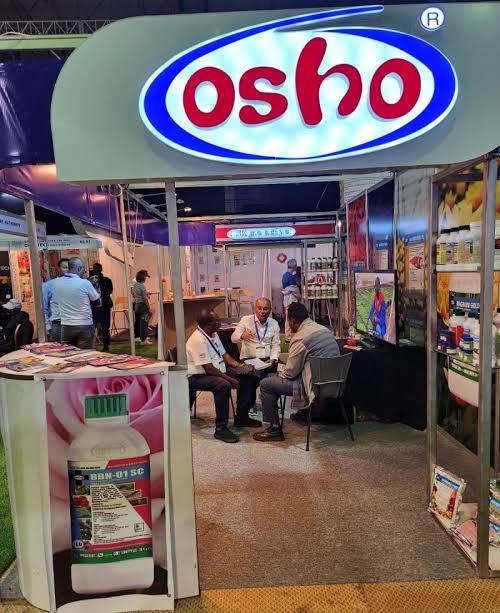
Aina mbalimbali za dawa zinauzwa katika duka la bidhaa za kilimo, mifugo na dawa za wanyama. Zimewekwa katika vifungashio tofautitofauti, vipeperushi vimewekwa mezani na wapo madaktari wanaotoa ushauri kwa wateja.